Polonsky conspiracy

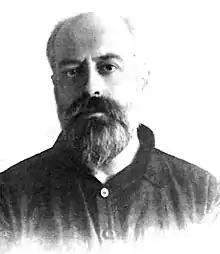
Volin, a leading anarchist of the Makhnovshchina, who voiced his opposition to the unilateral execution of the conspirators.

Members of the CPU, supported by members of the Nabat such as Peter Arshinov and Volin, appealed for the remaining conspirators to receive a public trial, but the insurgent command had already given orders to immediately shoot those that still occupied positions of command in the army. When the executions were challenged by the VRS, Makhno justified his actions by detailing the plans of the conspirators and even claiming that they were agents of the White movement. After a brief confrontation between the two, the VRS agreed to establish a commission to investigate the affair, which was to be led by Volin, Viktor Bilash and Mikhail Uralov. But the unilateral executions of the conspirators had already caused a rift within the Insurgent Army, as both communists and anarchists contested it, due to such actions technically requiring sanction from civilian bodies of the Makhnovshchina. The VRS and the insurgent command eventually formed an agreement, in which the former would confine itself to civilian affairs, while the latter would be solely concerned with military matters.